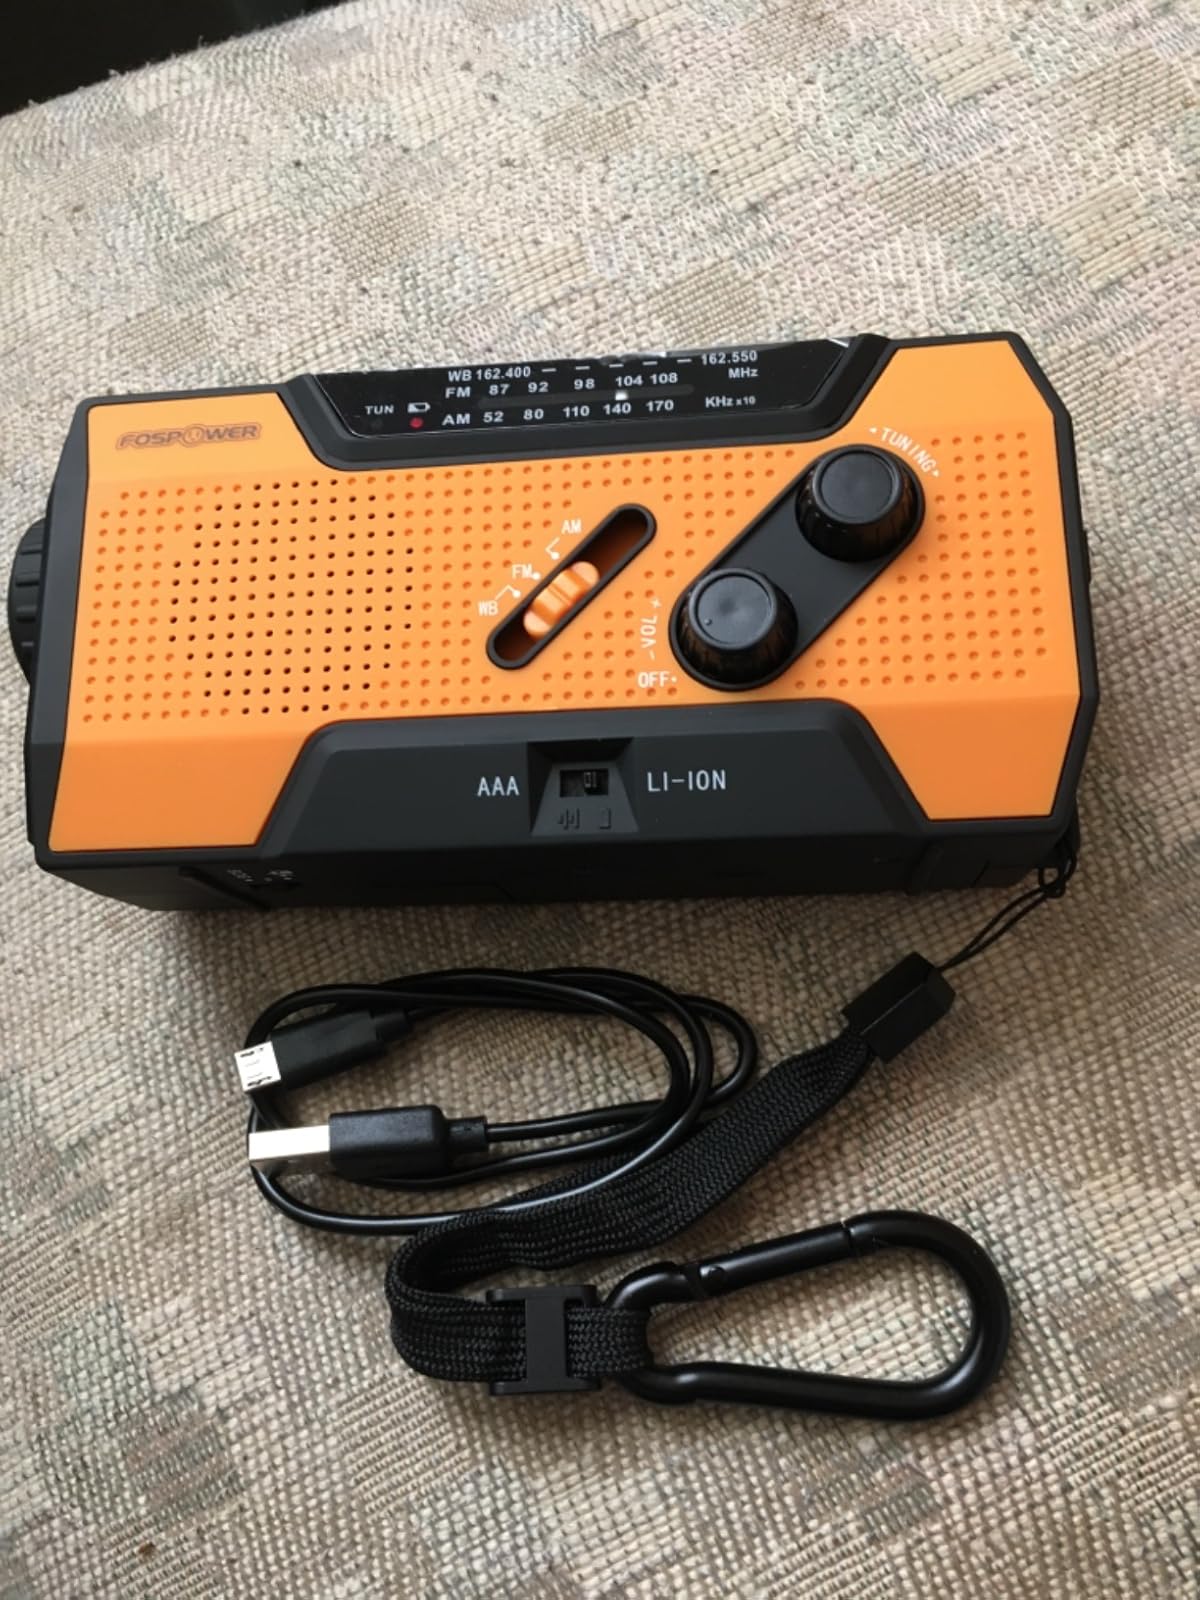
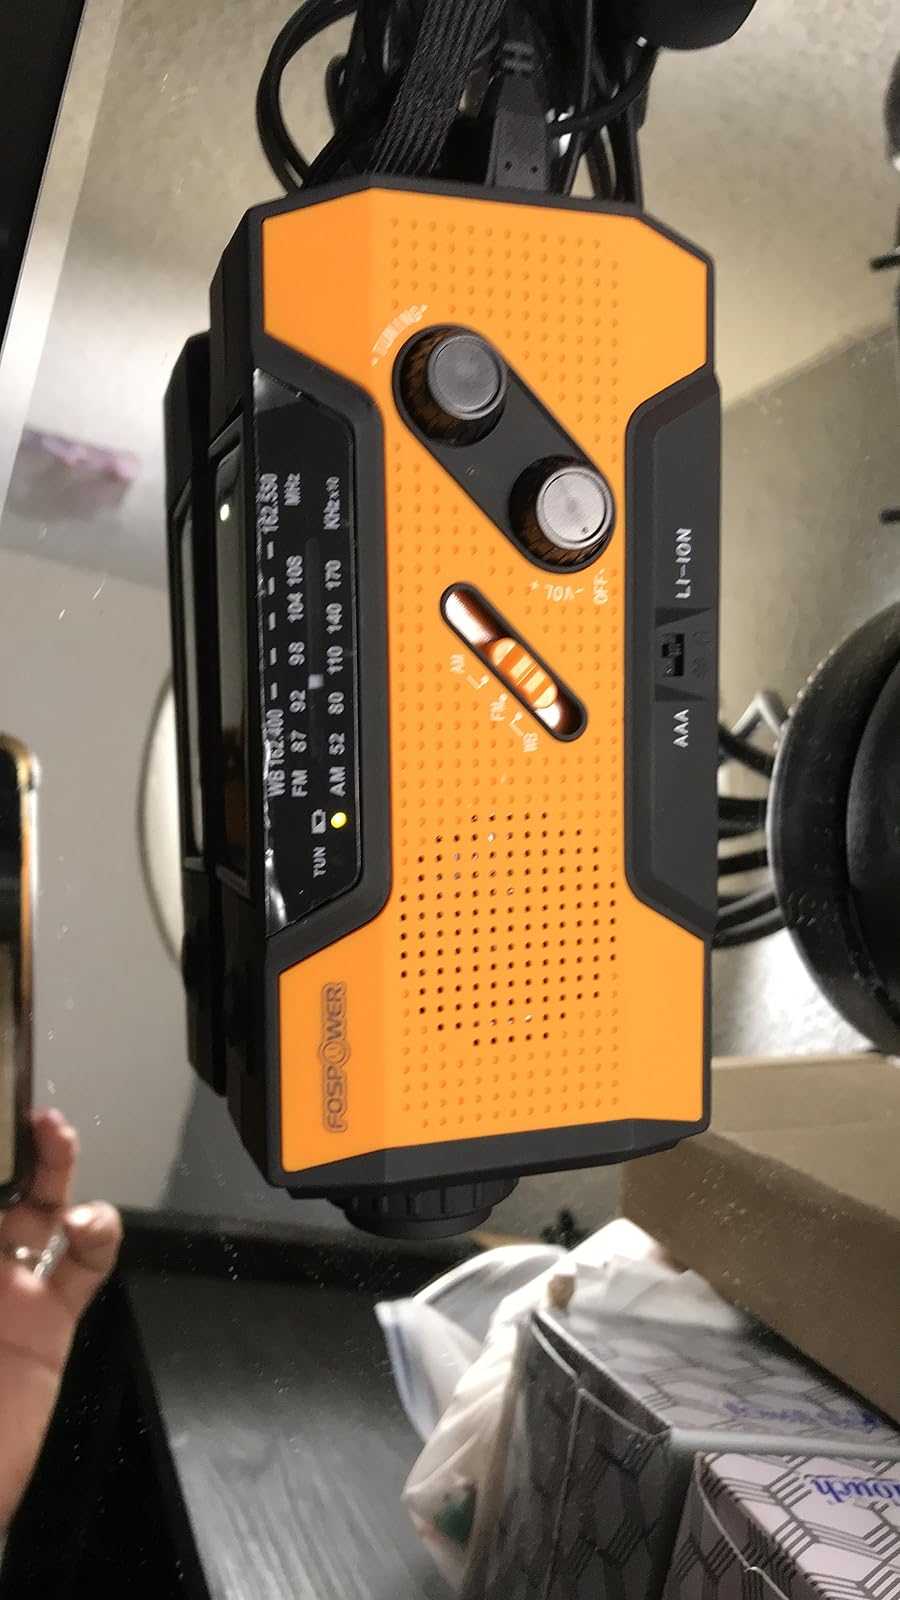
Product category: radio
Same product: yes